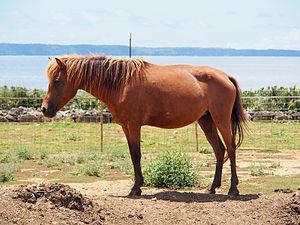
Le Miyako est une race de petits chevaux japonais, propre à l'île Miyako-jima dans la préfecture d'Okinawa. Il est le plus rare et le plus menacé des chevaux japonais, une quarantaine d'individus seulement étant recensés en 2013. Son origine est soumise à controverses, mais il montre une proximité nette avec d'autres petits chevaux insulaires du Japon, le Tokara, le Taishuh et le Yonaguni. Jadis employé pour la monte puis pour le travail agricole, le Miyako est beaucoup croisé au XXᵉ siècle pour les besoins de la culture de la canne à sucre. Il décline en raison de la motorisation.